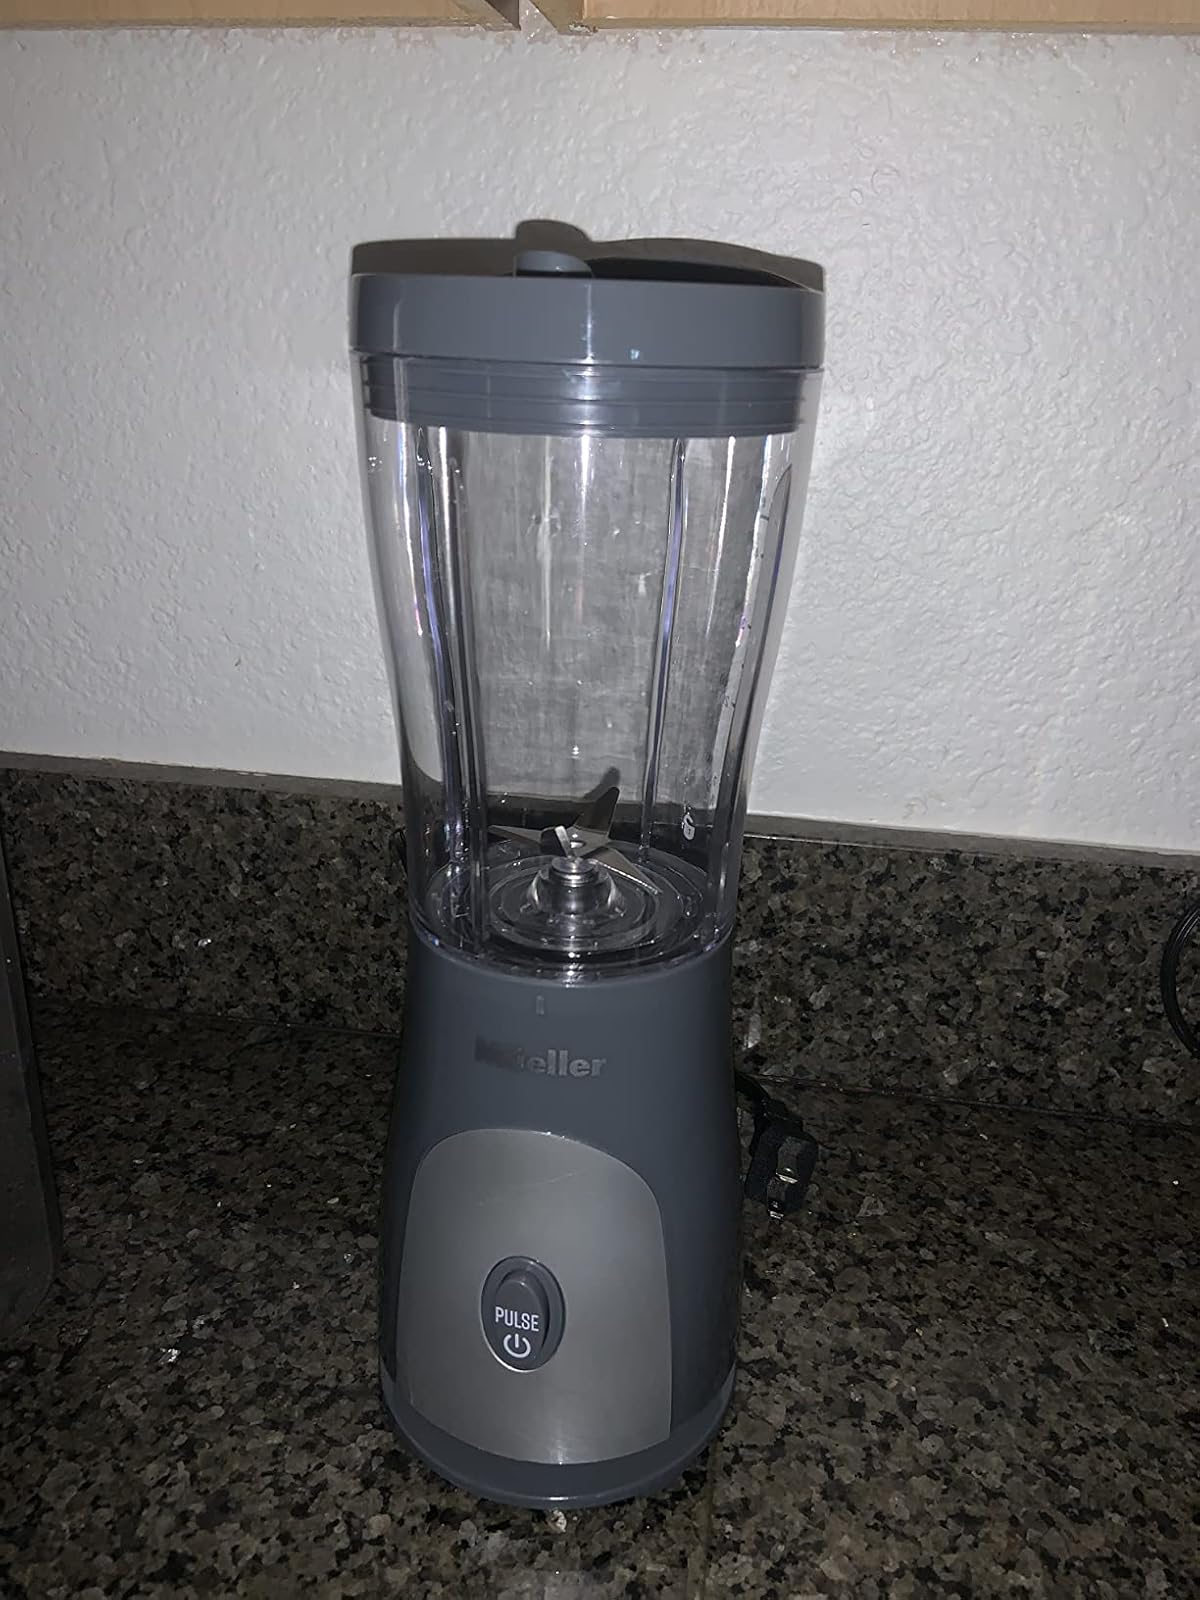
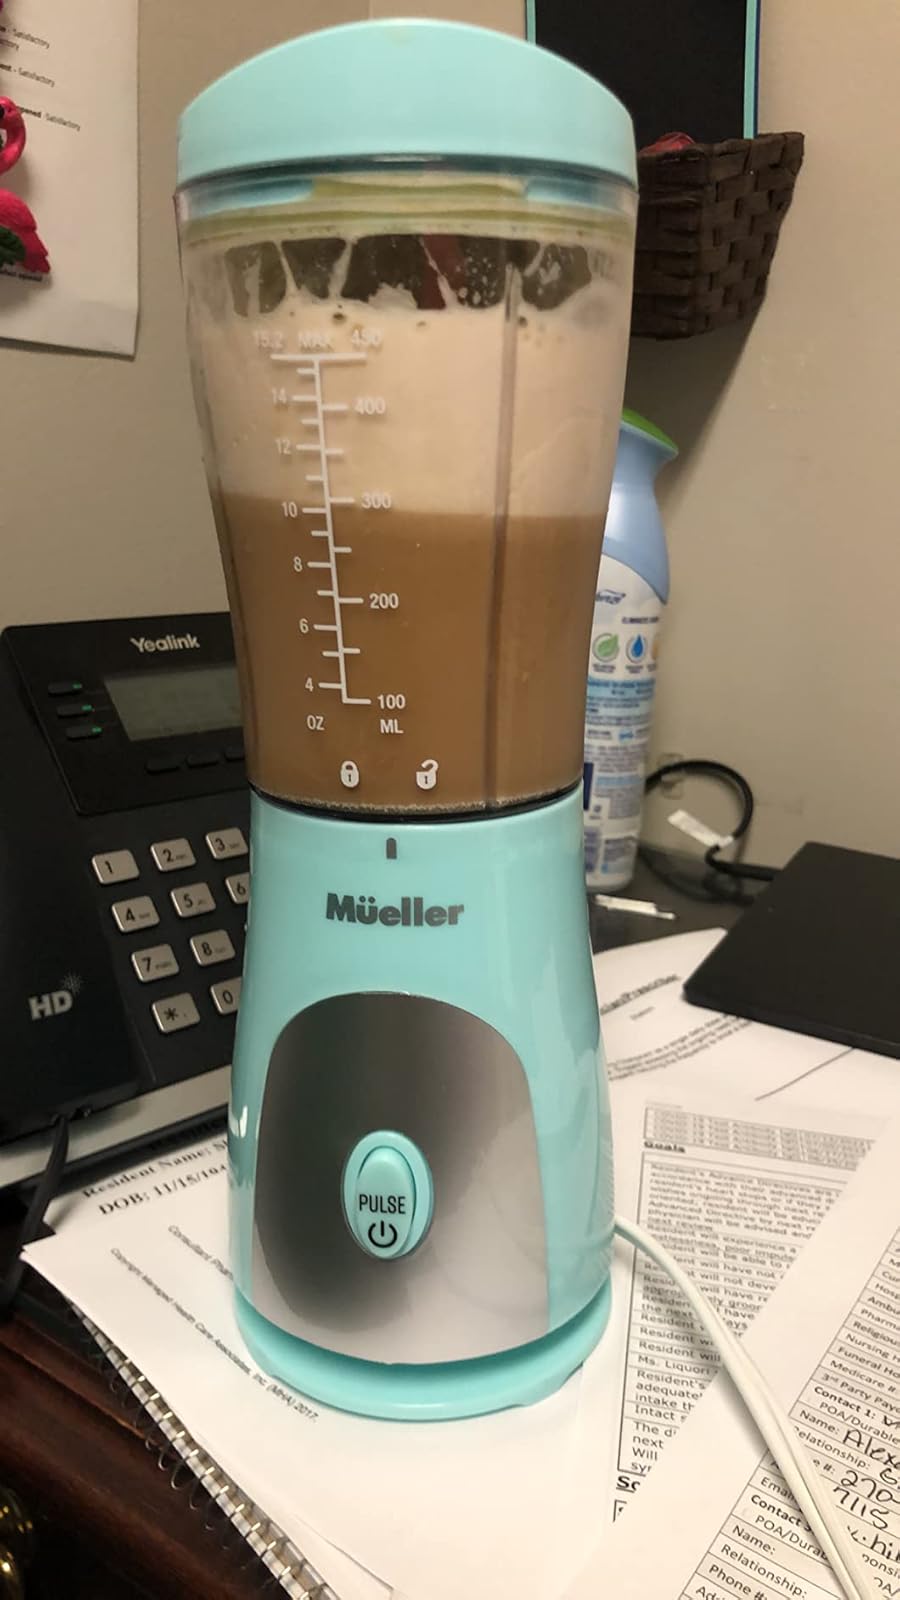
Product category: items_blender
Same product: no